Culture of Australia

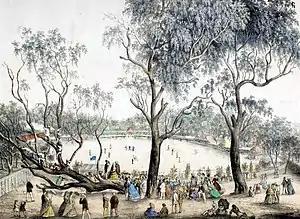
Cricket match at the Melbourne Cricket Ground, 1860s

Early British settlers brought familiar meats and crops with them from Europe and these remain important in the Australian diet. The British settlers found some familiar game – such as swan, goose, pigeon, and fish – but the new settlers often had difficulty adjusting to the prospect of native fauna as a staple diet. They established agricultural industries producing more familiar Western style produce. Queensland and New South Wales became Australia's main beef cattle producers, while dairy cattle farming is found in the southern states, predominantly in Victoria. Wheat and other grain crops are spread fairly evenly throughout the mainland states. Sugar cane is also a major crop in Queensland and New South Wales. Fruit and vegetables are grown throughout Australia. "Meat and three veg", fish and chips, and the Australian meat pie continue to represent traditional meals for many Australians. The post-World War II multicultural immigration program brought new flavours and influences, with waves of immigrants from Greece, Italy, Thailand, Vietnam, China, and elsewhere bringing about diversification and of the typical diet consumed–leading to an increasingly gastronomical culinary scene.